Asasekiryū Tarō

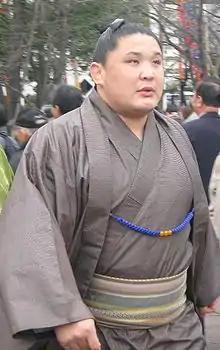
Tarō in 2008

Asasekiryū Tarō (born August 7, 1981, as Badarchiin Dashnyam) is a former sumo wrestler. He made his debut in January 2000, reaching the top "makuuchi" division in March 2003. He won four special prizes, and spent a total of five tournaments in the titled "san'yaku" ranks. The highest rank was "sekiwake". He was a runner-up in two tournaments in 2004 and 2007. After 2013 he was mainly ranked in the lower "jūryō" and "makushita" divisions. He acquired Japanese citizenship in April 2017 and retired from active competition the following month. He became a coach at Takasago stable under the elder name Nishikijima Oyakata. In November 2020 he became head coach of Takasago stable.